WrestleMania 41

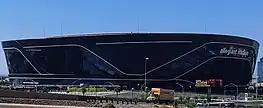
The event was held at Allegiant Stadium in Paradise, Nevada on the Las Vegas Strip.

WrestleMania is WWE's flagship professional wrestling pay-per-view (PPV) and livestreaming event, having first been held in 1985. It was the company's first PPV produced and was also WWE's first major event available via livestreaming when the company launched the WWE Network in February 2014. It is the longest-running event in WWE history and is held annually between mid-March to mid-April, featuring wrestlers from WWE's Raw and SmackDown brand divisions. Along with Royal Rumble, SummerSlam, Survivor Series, and Money in the Bank, it is one of the company's five biggest events of the year, referred to as the "Big Five". WrestleMania was ranked the sixth-most valuable sports brand in the world by "Forbes", and has been described as the Super Bowl of sports entertainment. Similar to the Super Bowl, cities bid to host WrestleMania.